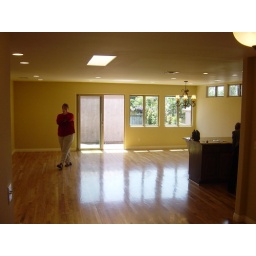
View from front door with kitchen on right, deck out the back and Liz in the middle.